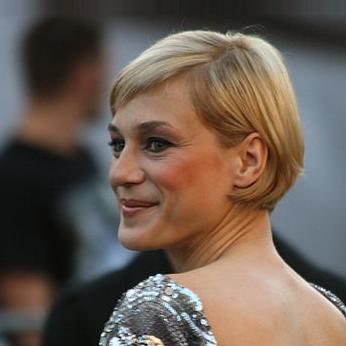
Age: 30